Château d'Étampes

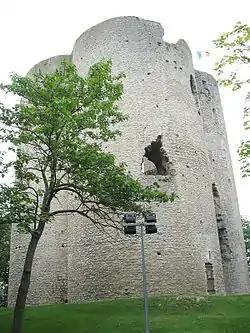
The Tour de Guinette

The Château d'Étampes was a castle in the town of Étampes in the department of Essonne, France. The principal remains are of the 12th-century keep, the Tour de Guinette.